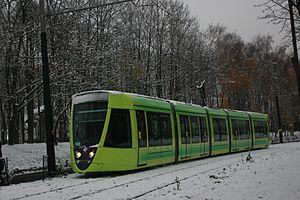
Rame Alstom Citadis TGA 302 série TORA du réseau Citura de Reims en essais à blanc.
Le tramway de Reims est un réseau de tramway qui relie, depuis le 16 avril 2011, le quartier rémois d'Orgeval, au nord de la ville, à la gare TGV de Bezannes, au sud-ouest de Reims. Il présente la particularité d'être le premier exemple de « partenariat public-privé » de France en ce qui concerne une infrastructure de ce type. Le budget définitif du projet, adopté le 22 juillet 2008 et supporté en majorité par le concessionnaire, s'élève à 345 396 325 euros, soit environ 30 800 000 €/km.
CITURA est le nom commercial du réseau de transports en commun du Grand Reims, exploité par Transdev Reims, entreprise filiale du groupe Transdev figurant parmi les 20 plus grands employeurs du département de la Marne. Il est formé à la suite de sa restructuration partielle du 6 juillet 2015 de 20 lignes de journée, cinq secteurs de transport à la demande et trois lignes de soirée. Une partie du réseau est également exploitée par trois autres opérateurs, via un contrat de sous-traitance.